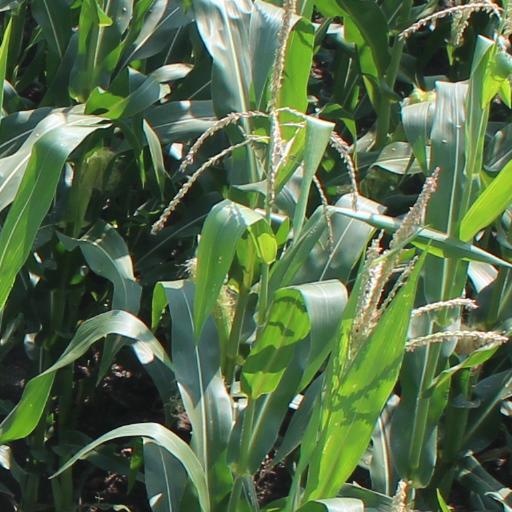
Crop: maize; corn